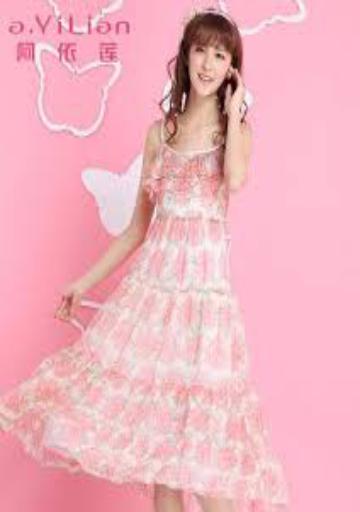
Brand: Ayilian
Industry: Clothes